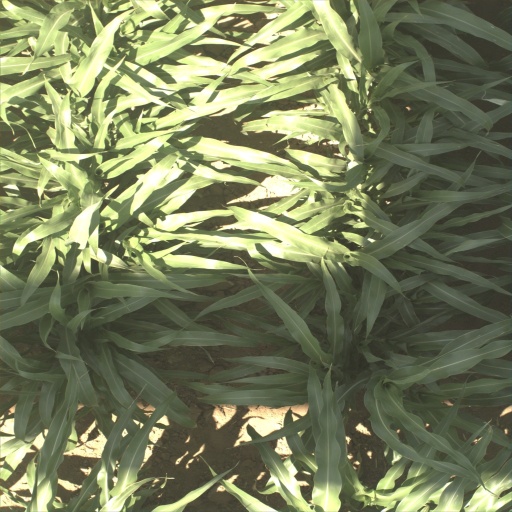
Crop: sorghum